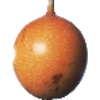
Label: Granadilla 1